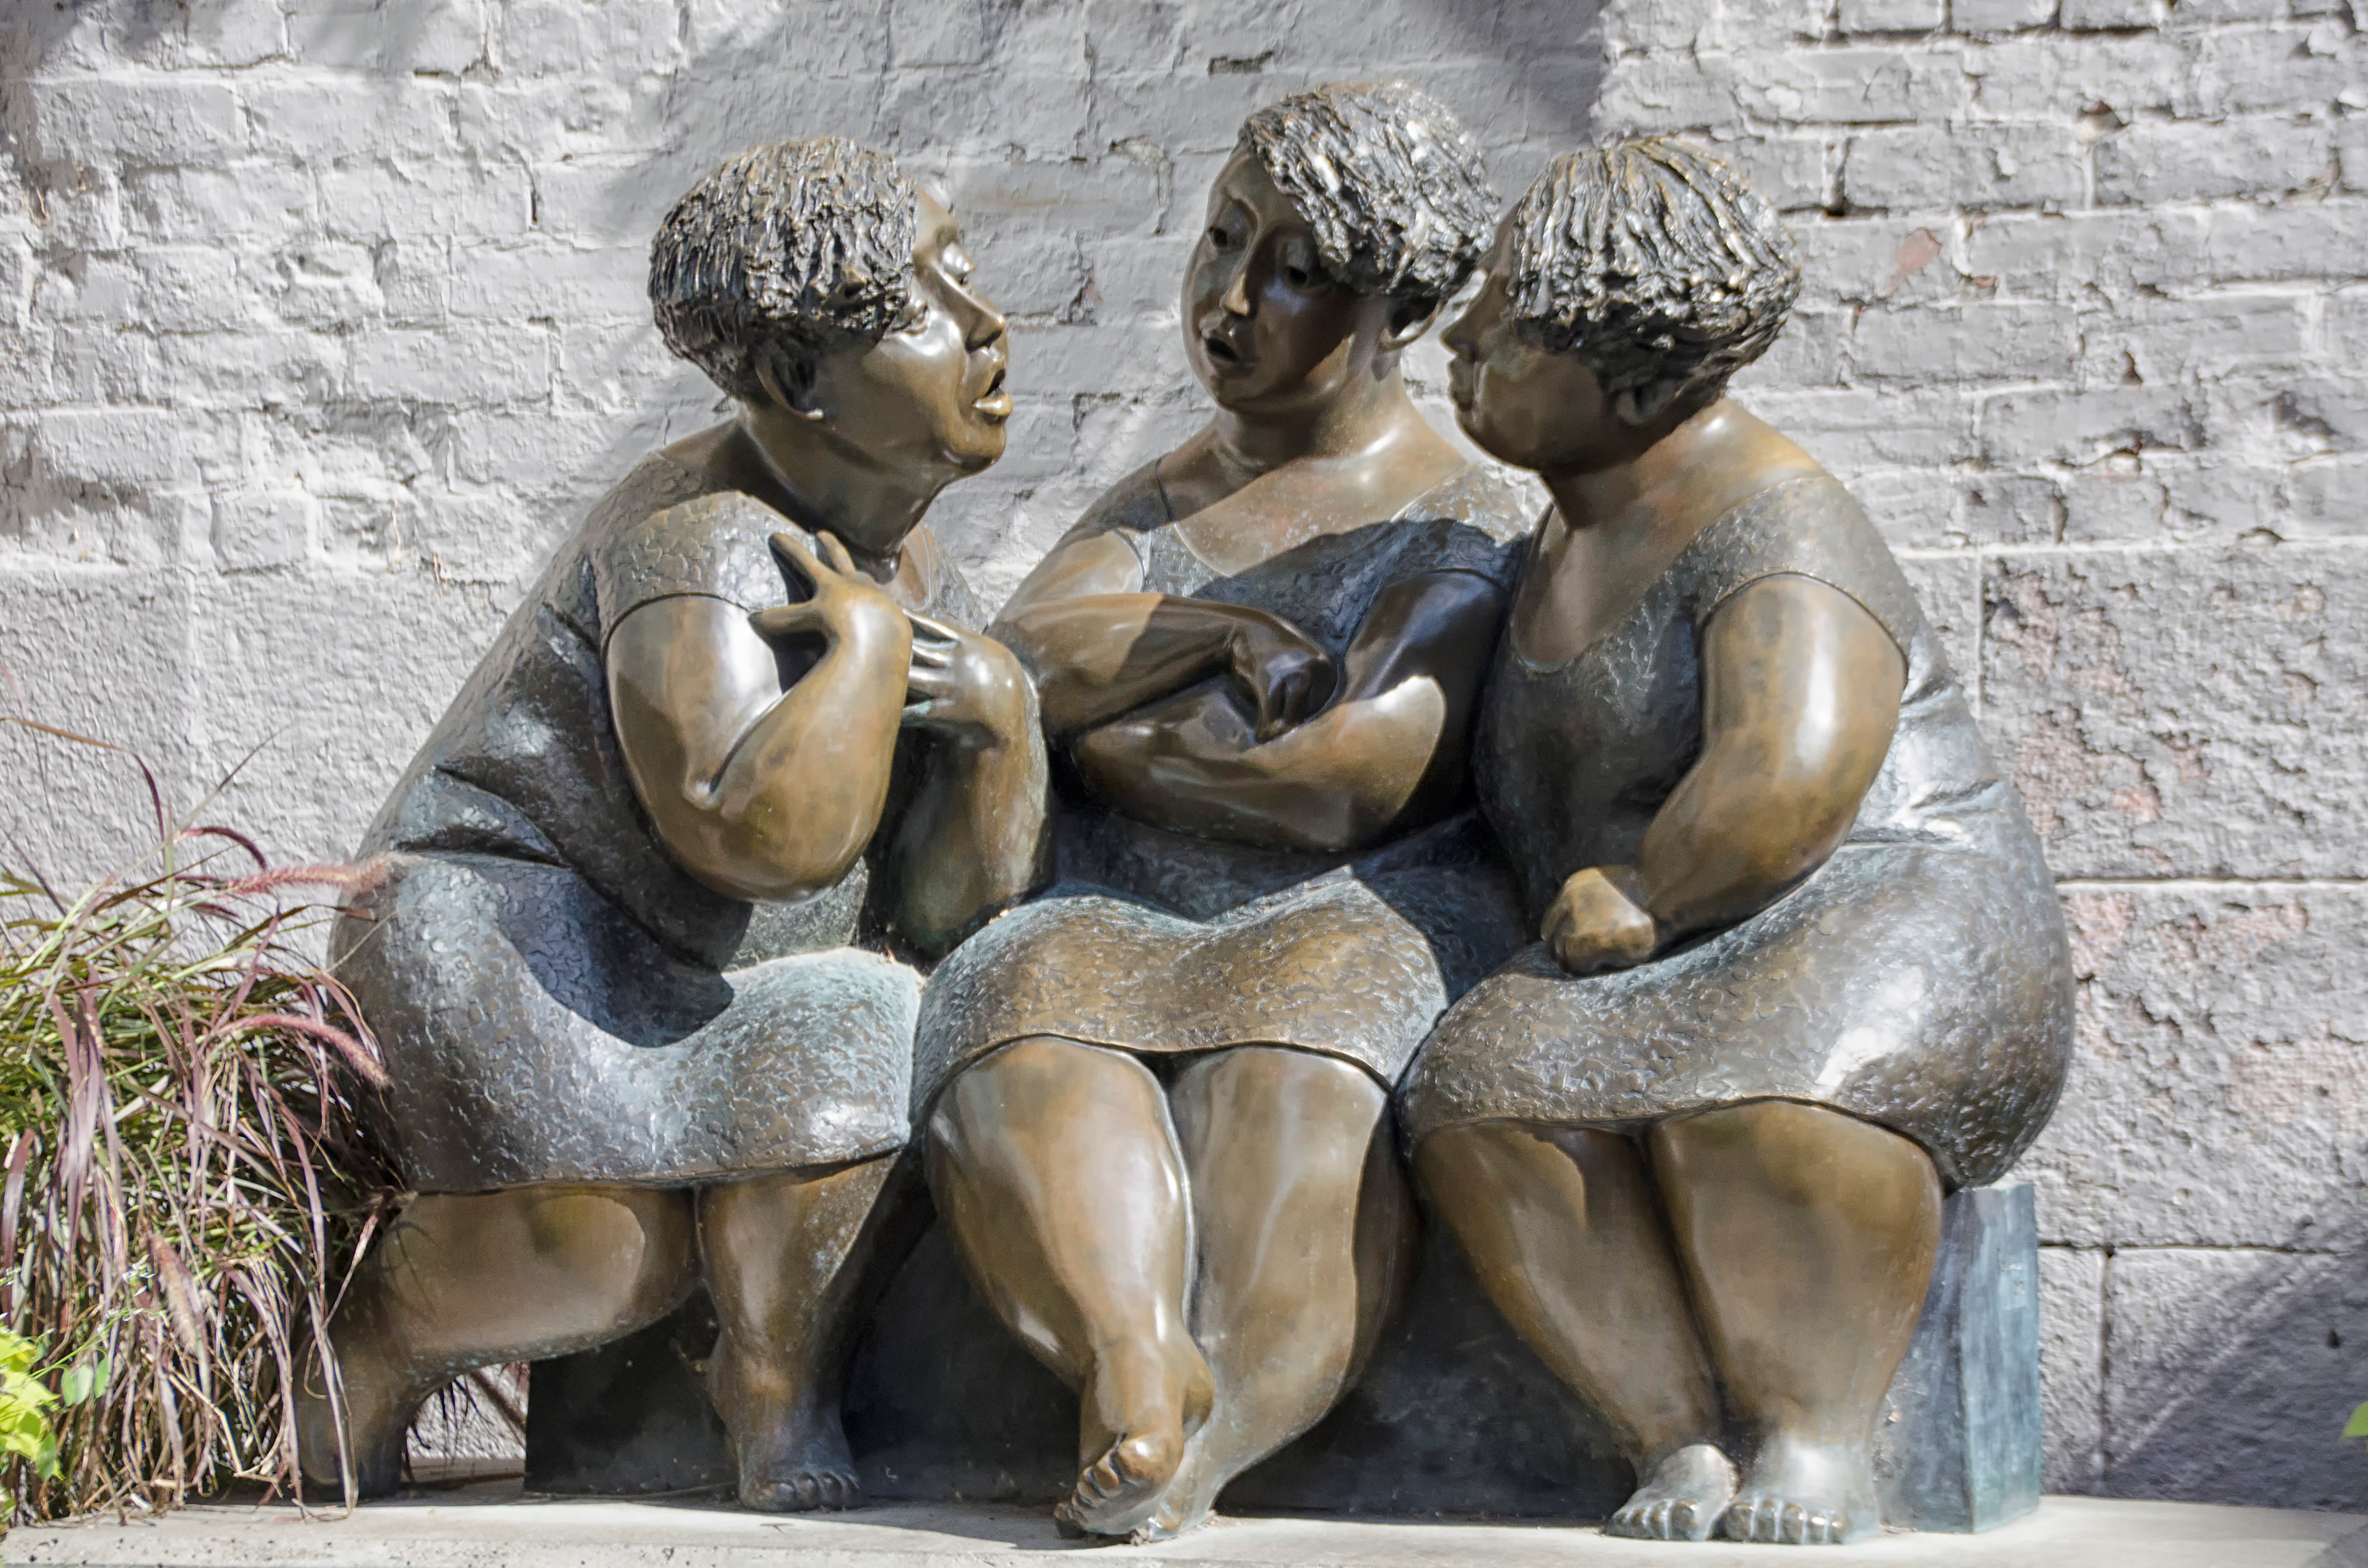
rock, city, monument, statue, sculpture, art, de, of, temple, canada, fountain, carving, quebec, montreal, water feature, ville, mythology, stone carving, ancient history